Capitoul

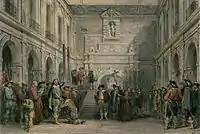
C.J. Delille's print of the execution of the Duke of Montmorency at the Capitole de Toulouse on 30 October 1632.

Several royal edicts confirmed the Capitoulate's jurisdiction and, in 1554, they won the right to oversee all cases of heresy within the city walls. However, during an outbreak of plague in 1557, the Parliament interfered with the regular method of electing capitouls, causing much resentment. By 1561, nearly every aspect of municipal government—revenue, expenditure, administration, education, and defense—was disputed between the two bodies. A shortfall owing to war taxes and the town's "firma burgi" led to rival proposals to sell Catholic or Protestant church properties. To reduce the Parliament's power, the capitouls ended lifetime positions in the municipal government, opening them all to annual election. In 1562, the first year, many of these went to members of the Reformed Church. The Reformers also held a majority of that year's seats on the town council. The attempt of the capitoul Pierre Hunault, sieur de Lanta, to seize the Hôtel de Ville and inner city set off the 1562 Toulouse Riots, whose aftermath saw the entire slate of elected capitouls replaced by a Catholic gang named by the Toulouse Parliament.